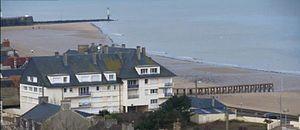
PLAGE DE GRANDCAMP 14450
Grandcamp-Maisy est une commune française, située dans le département du Calvados en région de Normandie entre les plages d'Utah Beach et Omaha Beach, peuplée de 1 563 habitants.